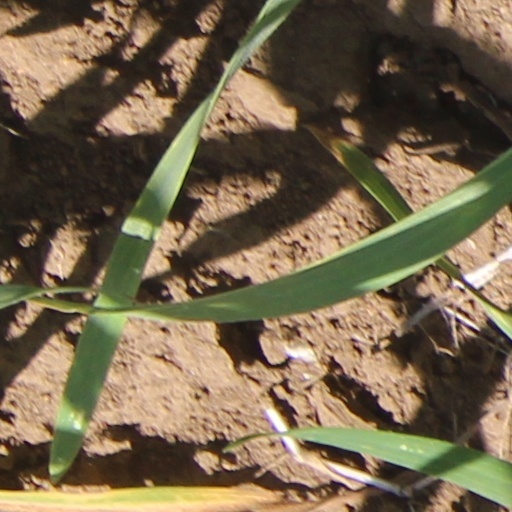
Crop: wheat